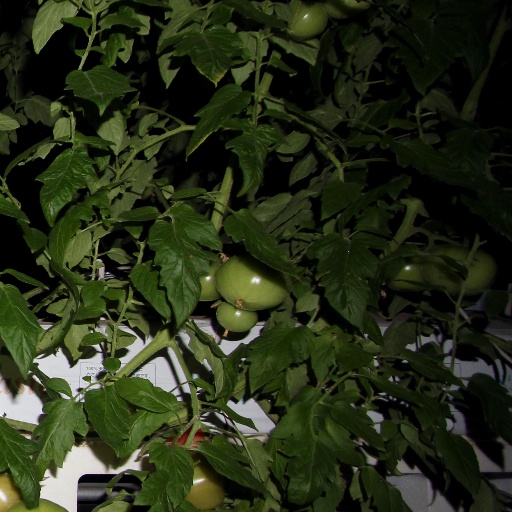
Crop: tomato